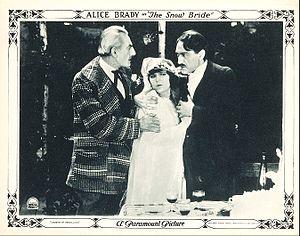
Mario Majeroni est un acteur américain d'origine italienne, né courant 1870 en Sardaigne, mort le 18 novembre 1931 à New York.